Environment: real
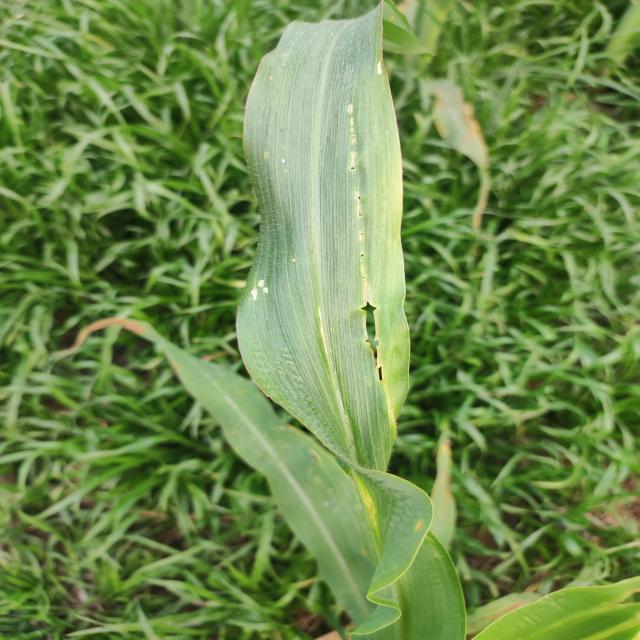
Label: fall_armyworm